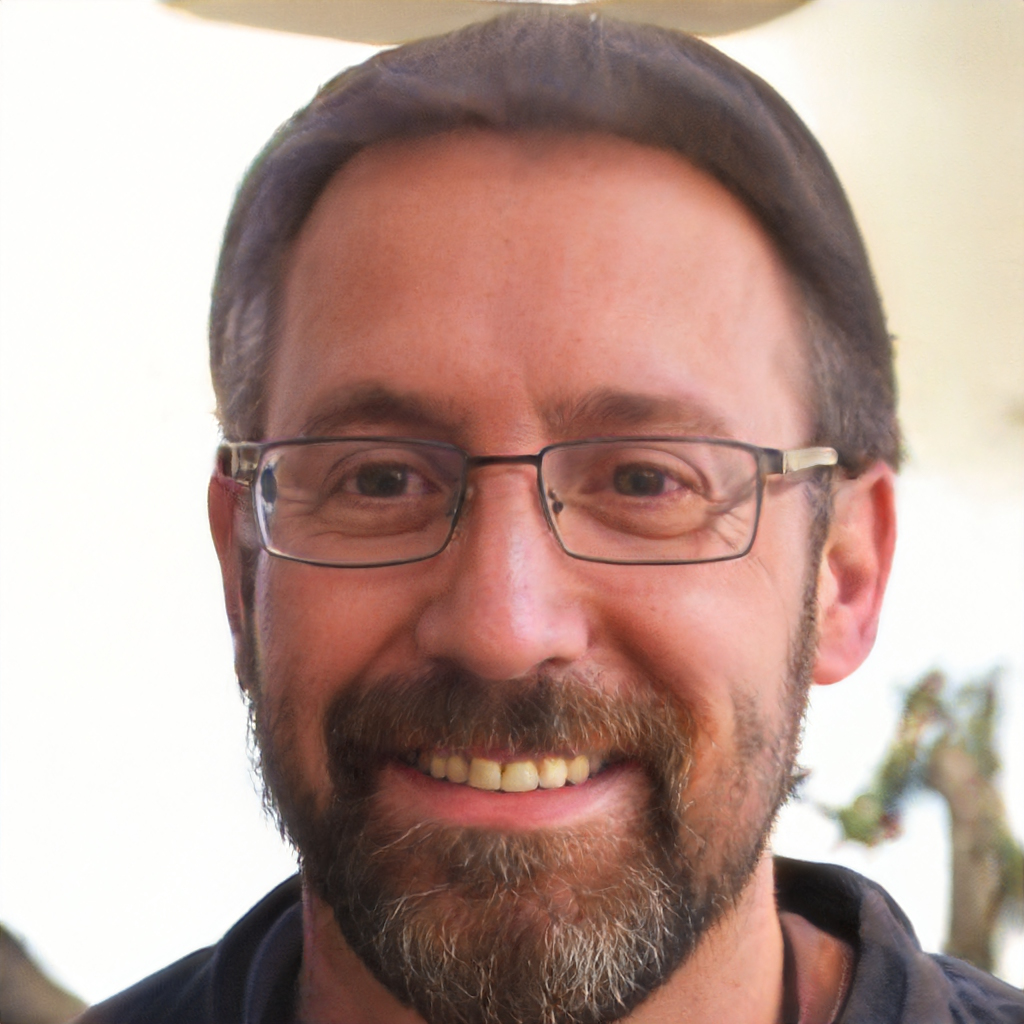
Label: No Watermark